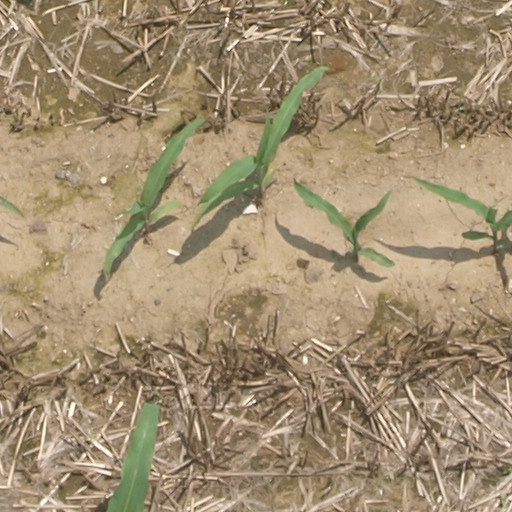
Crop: maize; corn